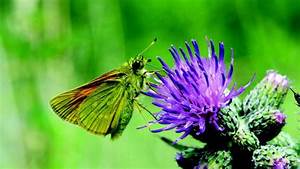
Label: butterfly